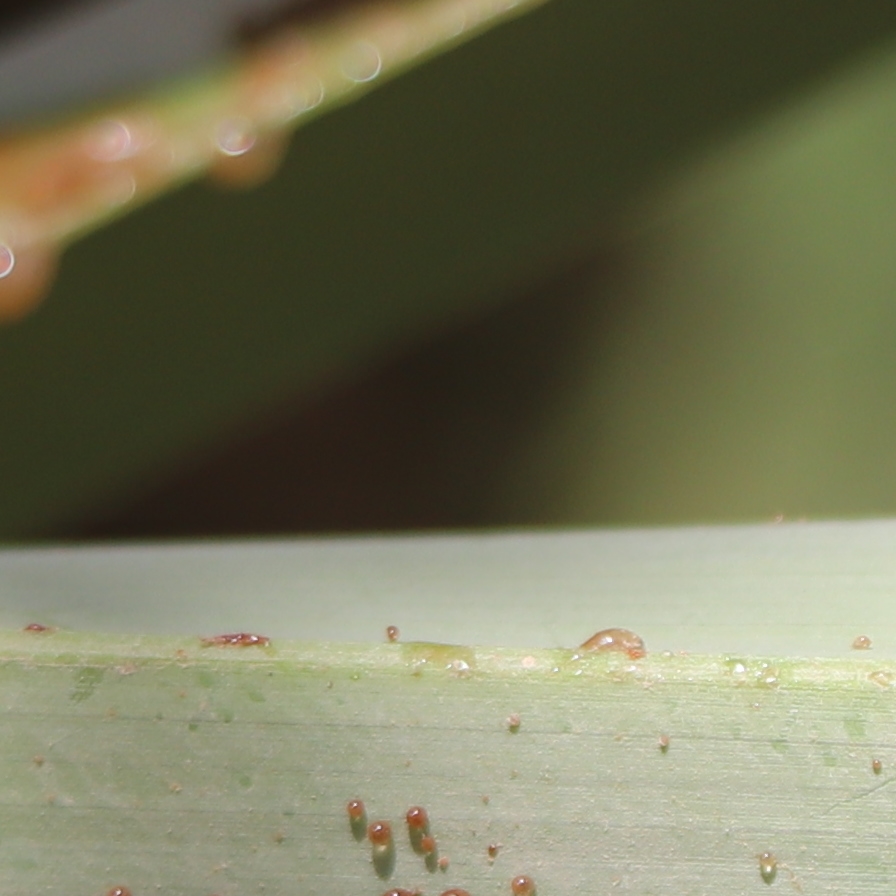
Label: Honey